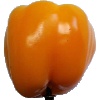
Label: yellow_pepper